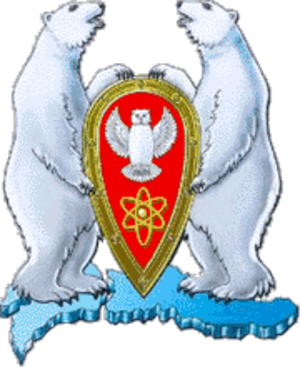
La Nouvelle-Zemble est un archipel russe des mers de Barents et de Kara situé au-delà du 60ᵉ parallèle nord dans le prolongement de l'Oural. Il est composé de deux îles principales — l'île du Nord et l'île du Sud — séparées par un détroit, auxquelles s'ajoutent d’autres plus petites îles. L'archipel a une superficie de 90 650 km² — supérieure à celle de la Belgique et des Pays-Bas réunis — et un relief montagneux, culminant à 1 070 mètres.